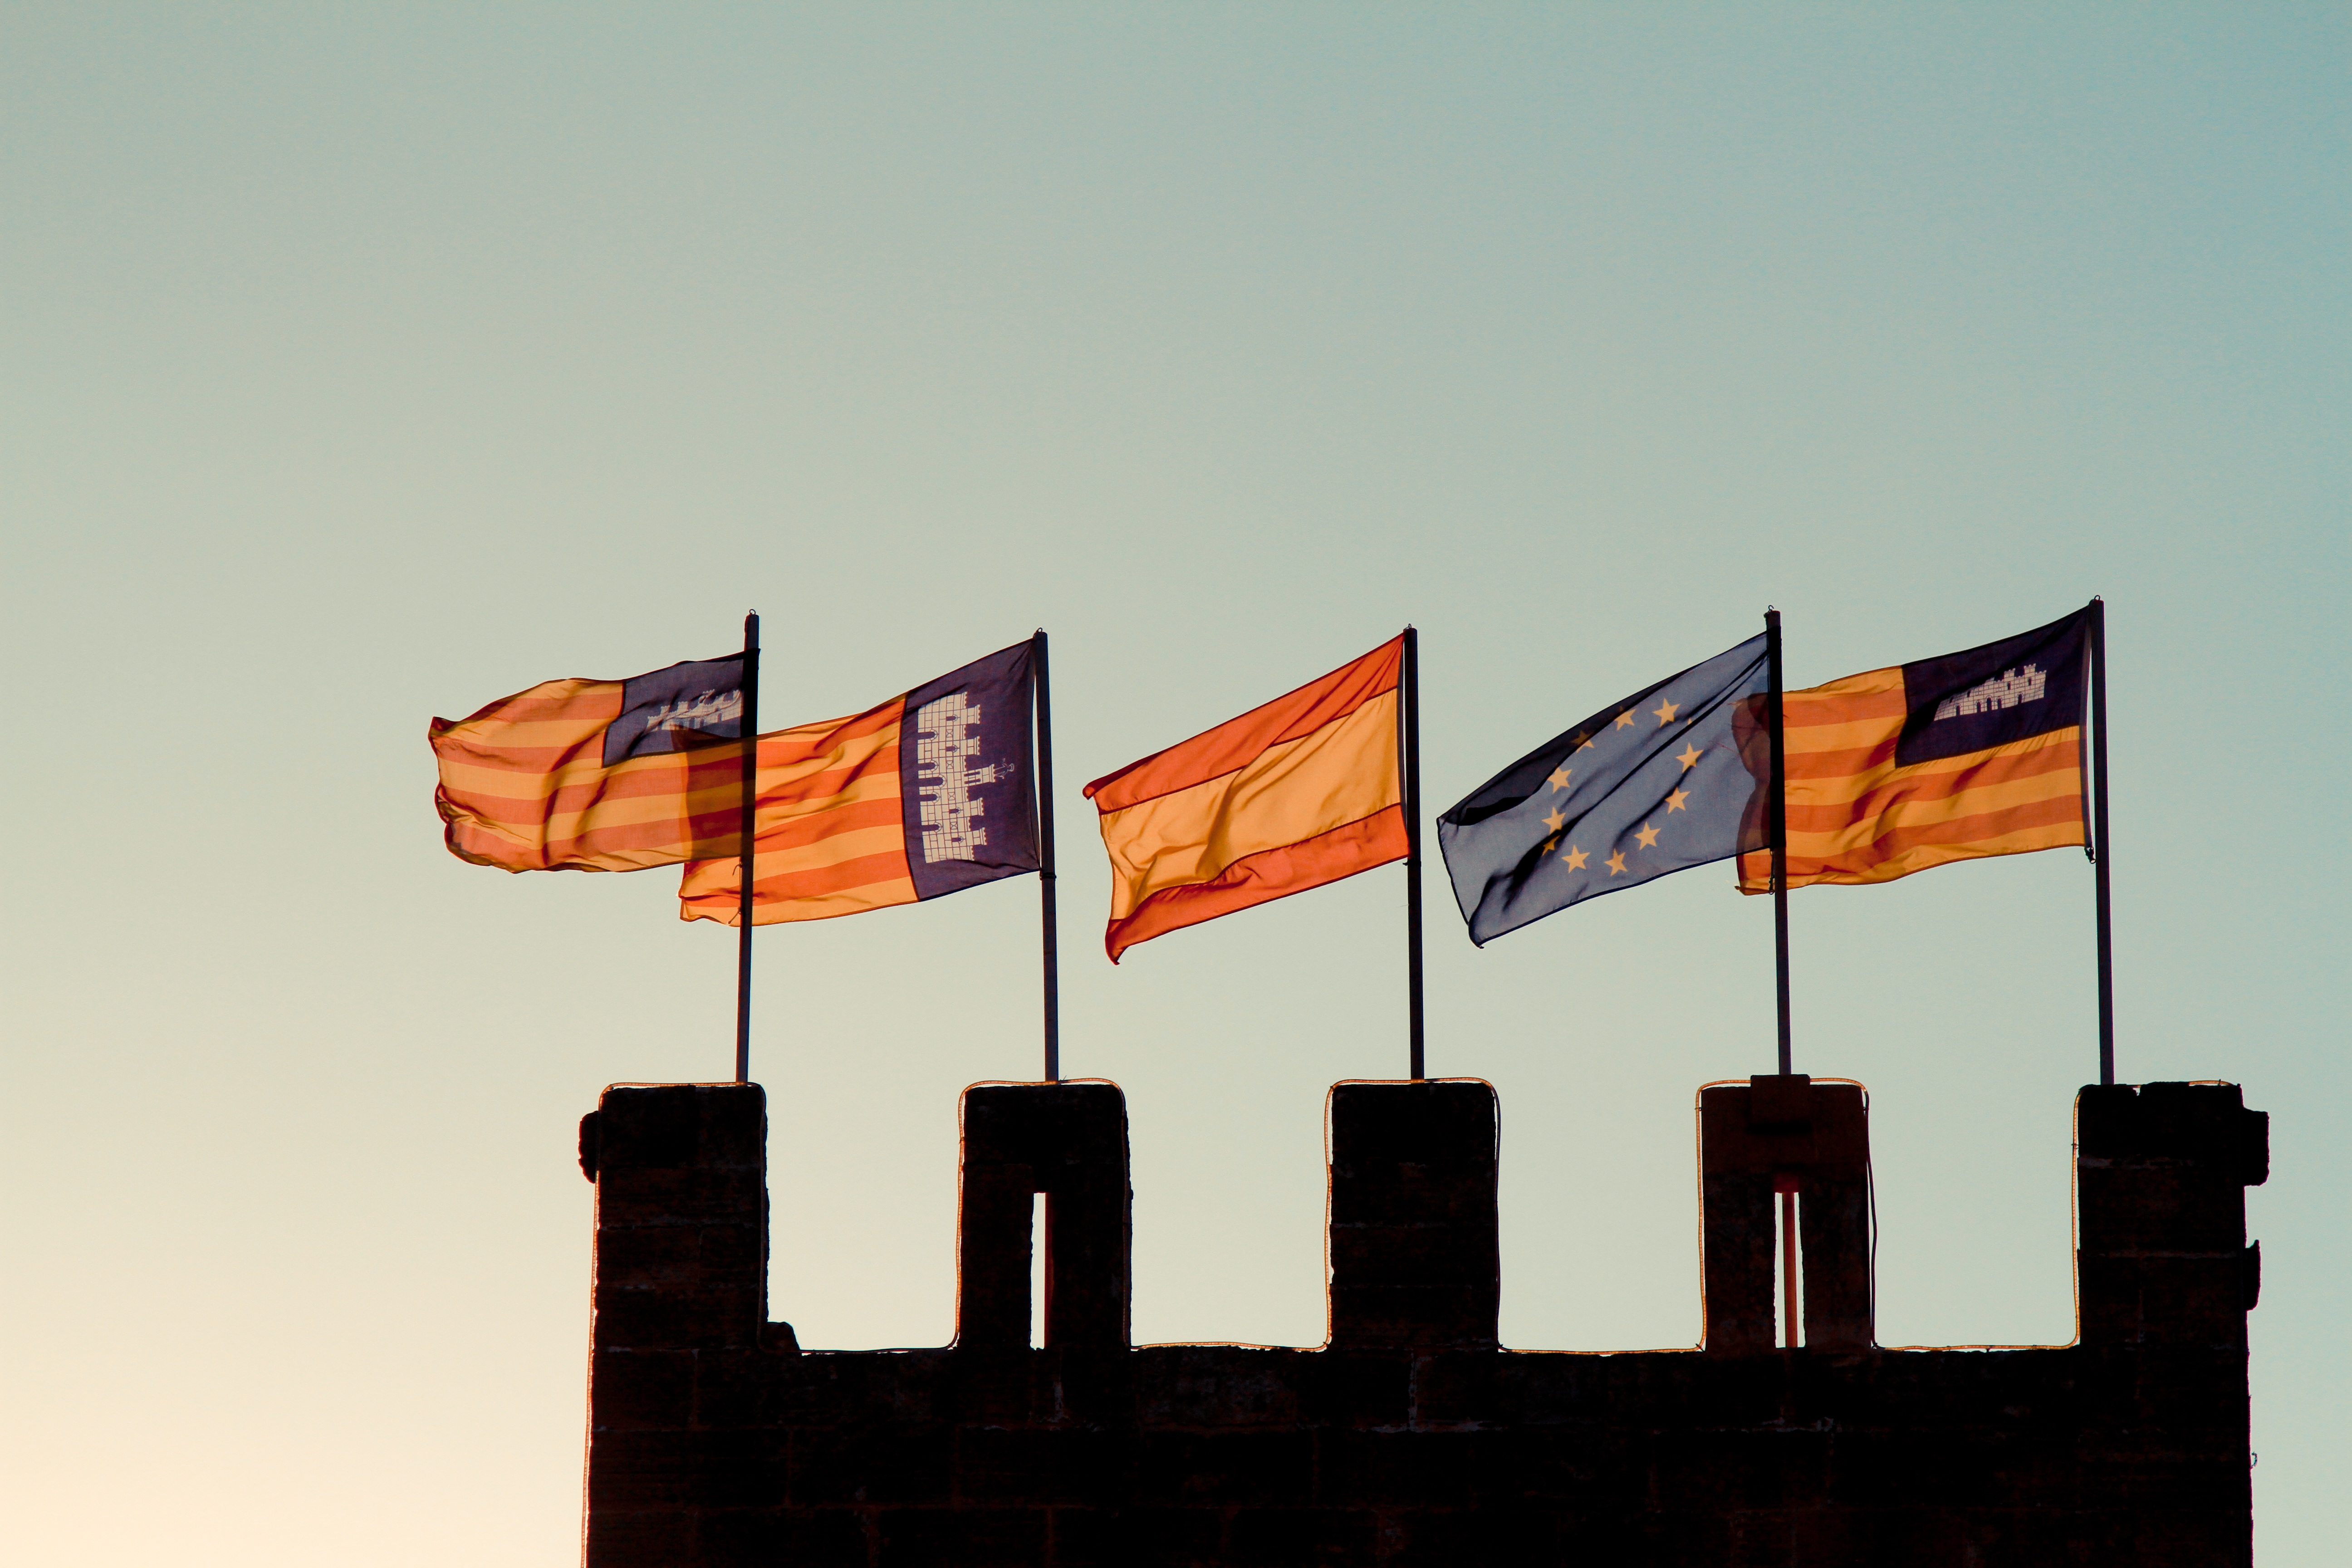
flag, spain, castle, spanish flag, slots, sky, wind, fleet